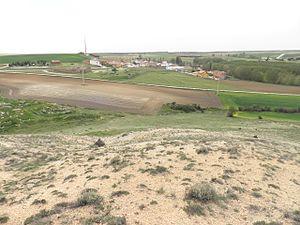
Vallesa de la Guareña est une municipalité espagnole de la communauté autonome de Castille-et-León et de la province de Zamora. En 2015, elle compte 106 habitants.